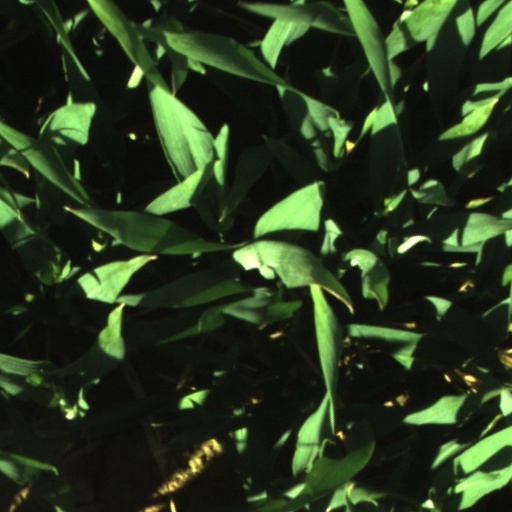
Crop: wheat